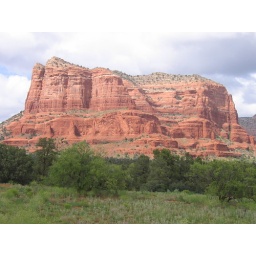
red rocks in Sedona